2014 Afghan presidential election

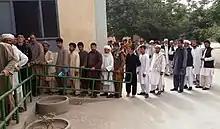
Voters queuing up in front of a polling center in western Herat province.

On 6 June 2014, candidate Abdullah Abdullah narrowly survived an assassination attempt. In the attack, suicide bombers targeted his armored car, severely damaging the vehicle and killed three of his bodyguards as well as three bystanders. Abdullah escaped largely unscathed, strongly condemning the attack while commenting, "the best response to this conspiracy is to go to vote on election day." No group immediately claimed responsibility for the attack, though the Taliban has previously threatened to violently disrupt the electoral process.